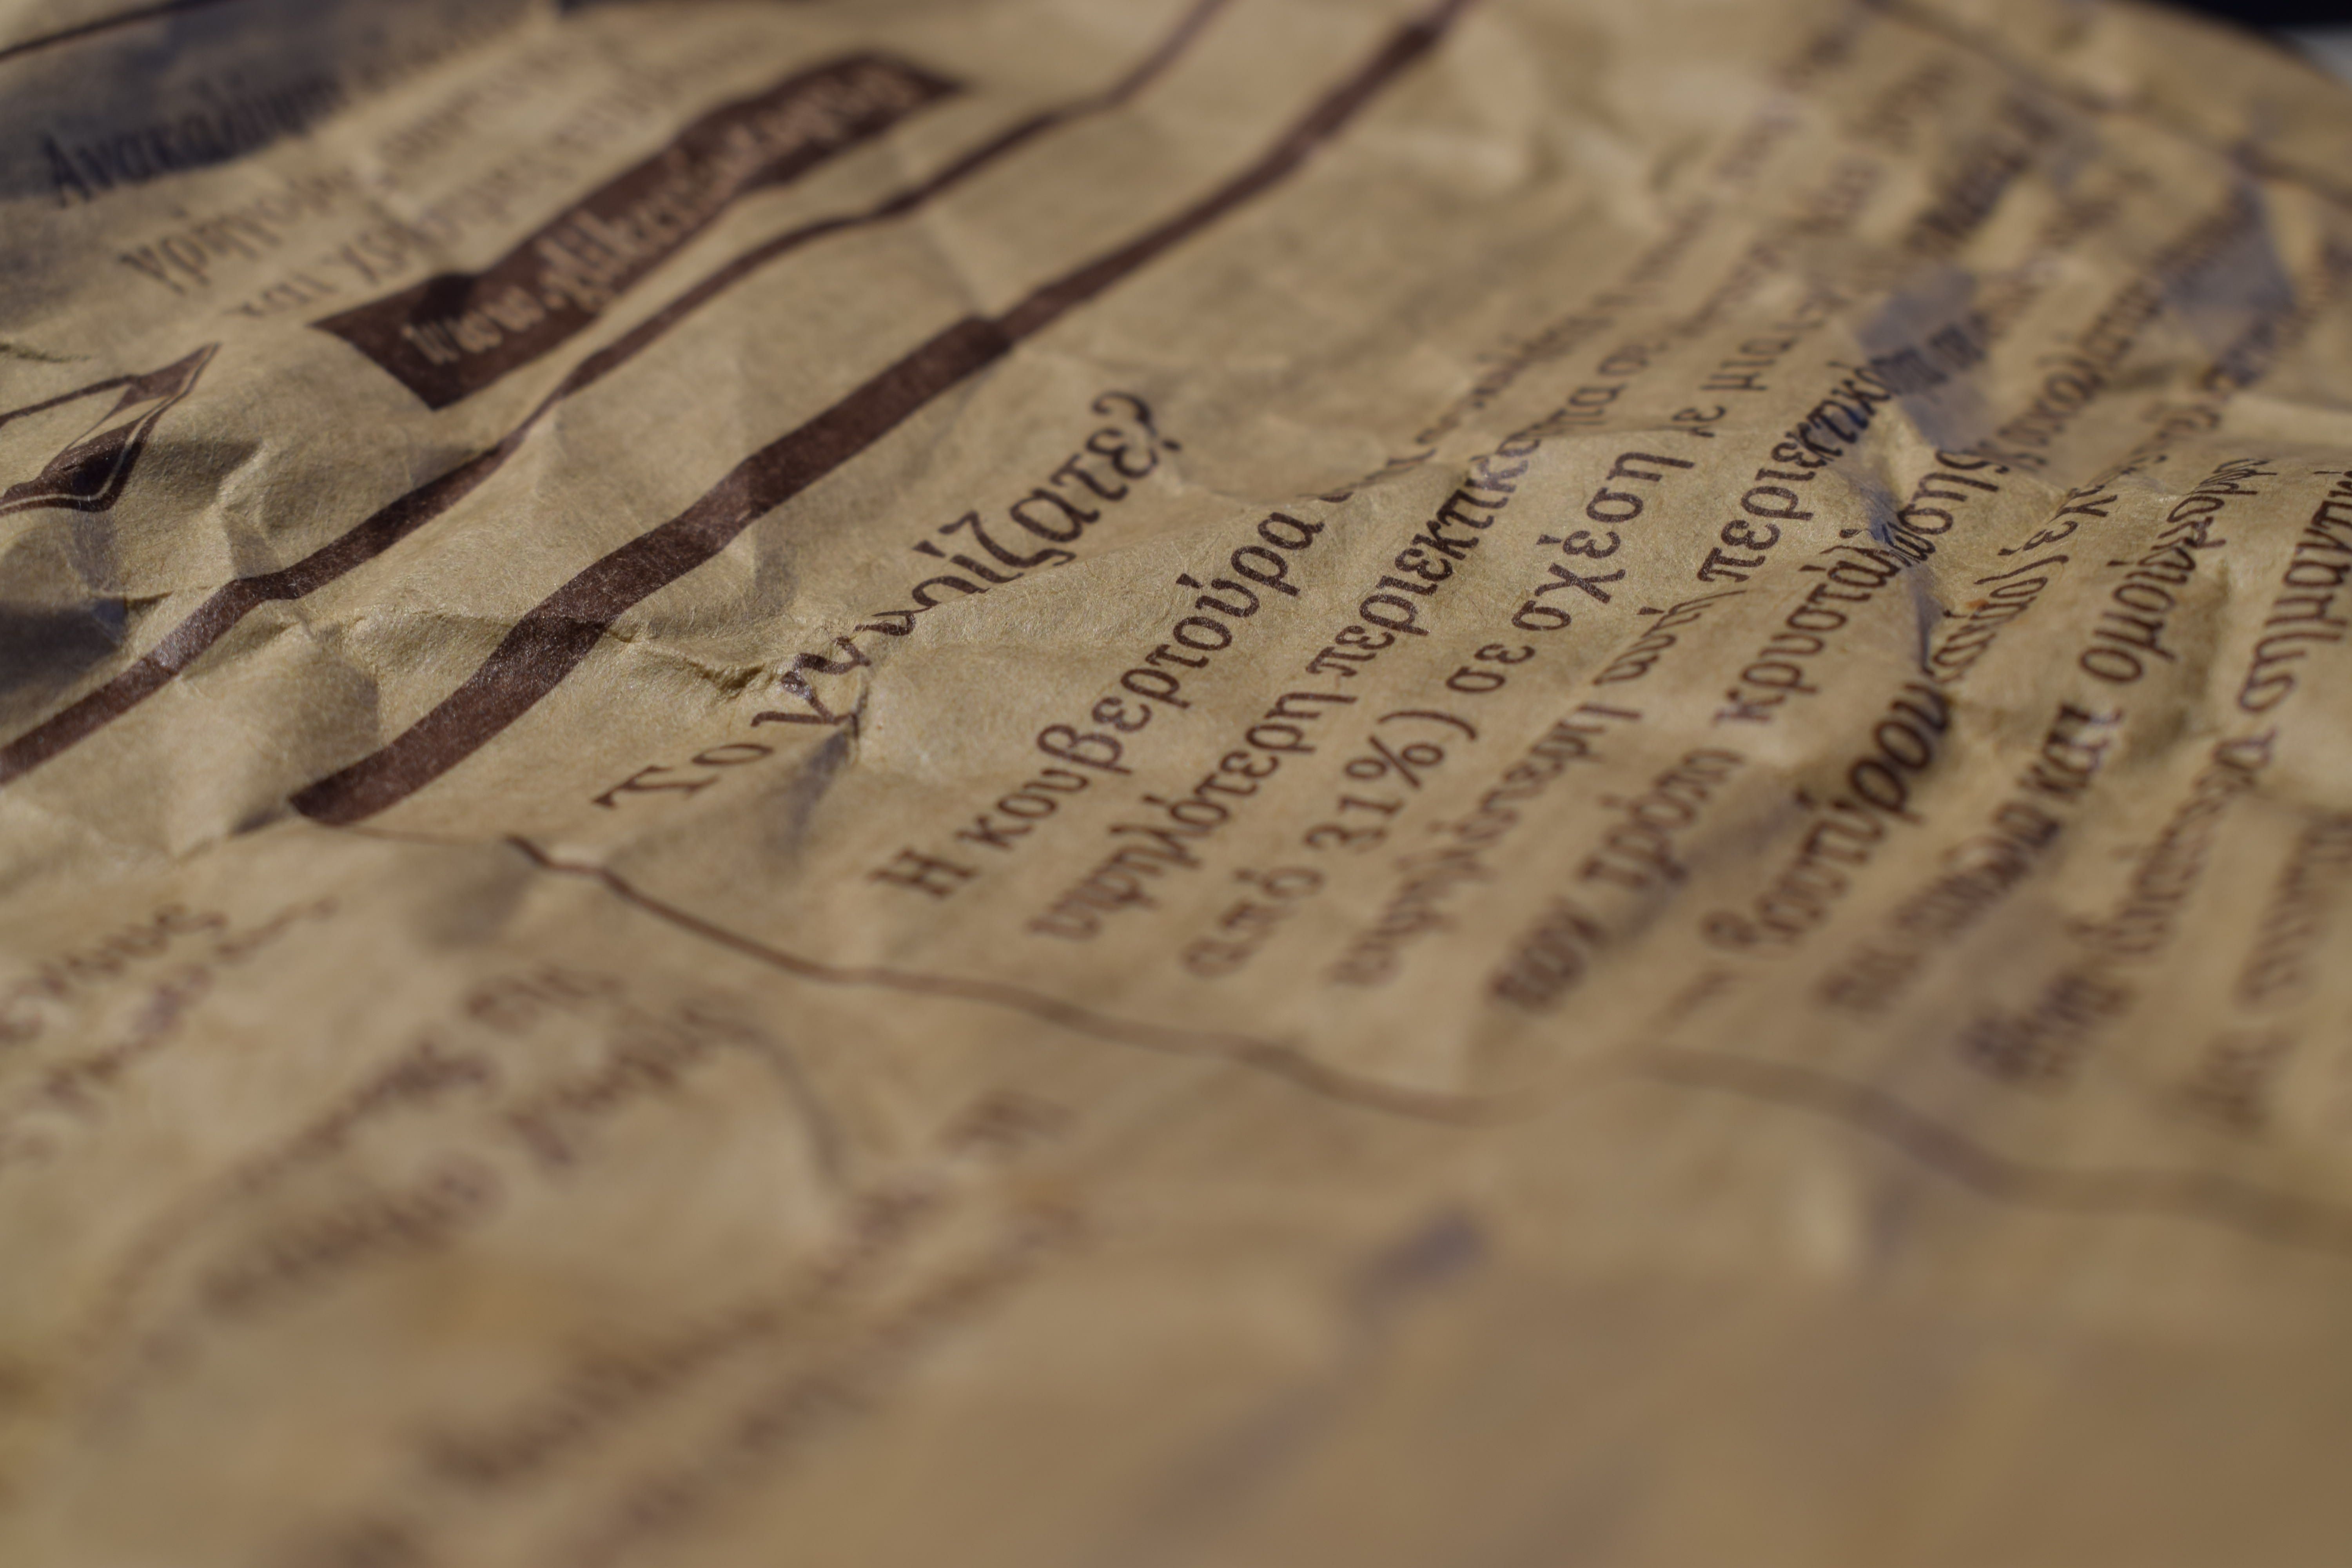
writing, wood, old, newspaper, paper, close, close up, art, sketch, drawing, text, handwriting, calligraphy, document, shape